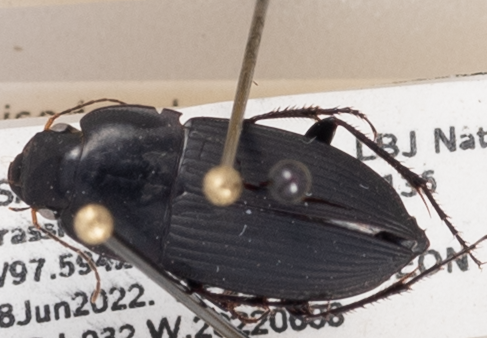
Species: Anisodactylus haplomus
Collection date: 2022-05-25
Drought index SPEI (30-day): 0.32
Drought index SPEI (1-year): -0.17
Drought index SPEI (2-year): -0.39